Yamaha XSR900

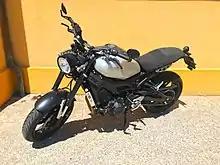
A 2018 Yamaha XSR900

On its release, the 2016 XSR900 received journalistic praise, and it gained several awards, including "Cycle World's" 2016 Best Middleweight Street Bike and G-Mark's 2016 Good Design Award.